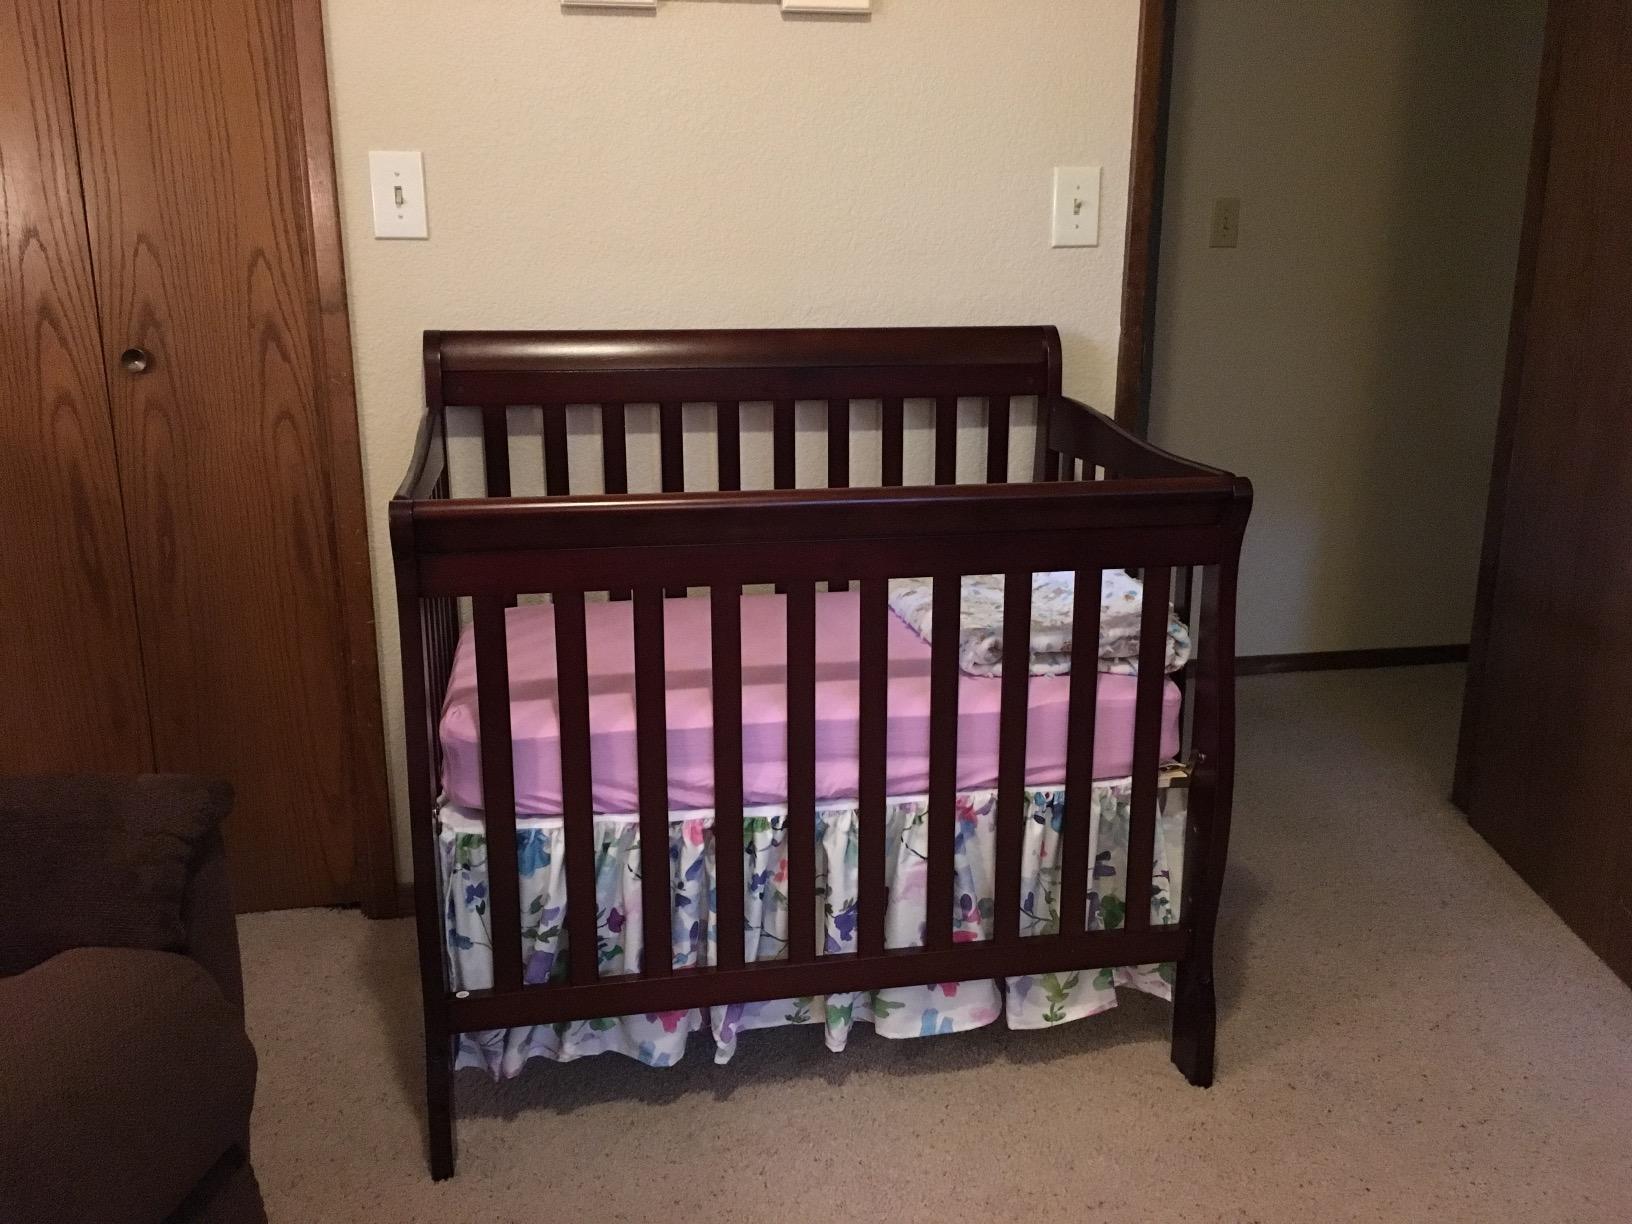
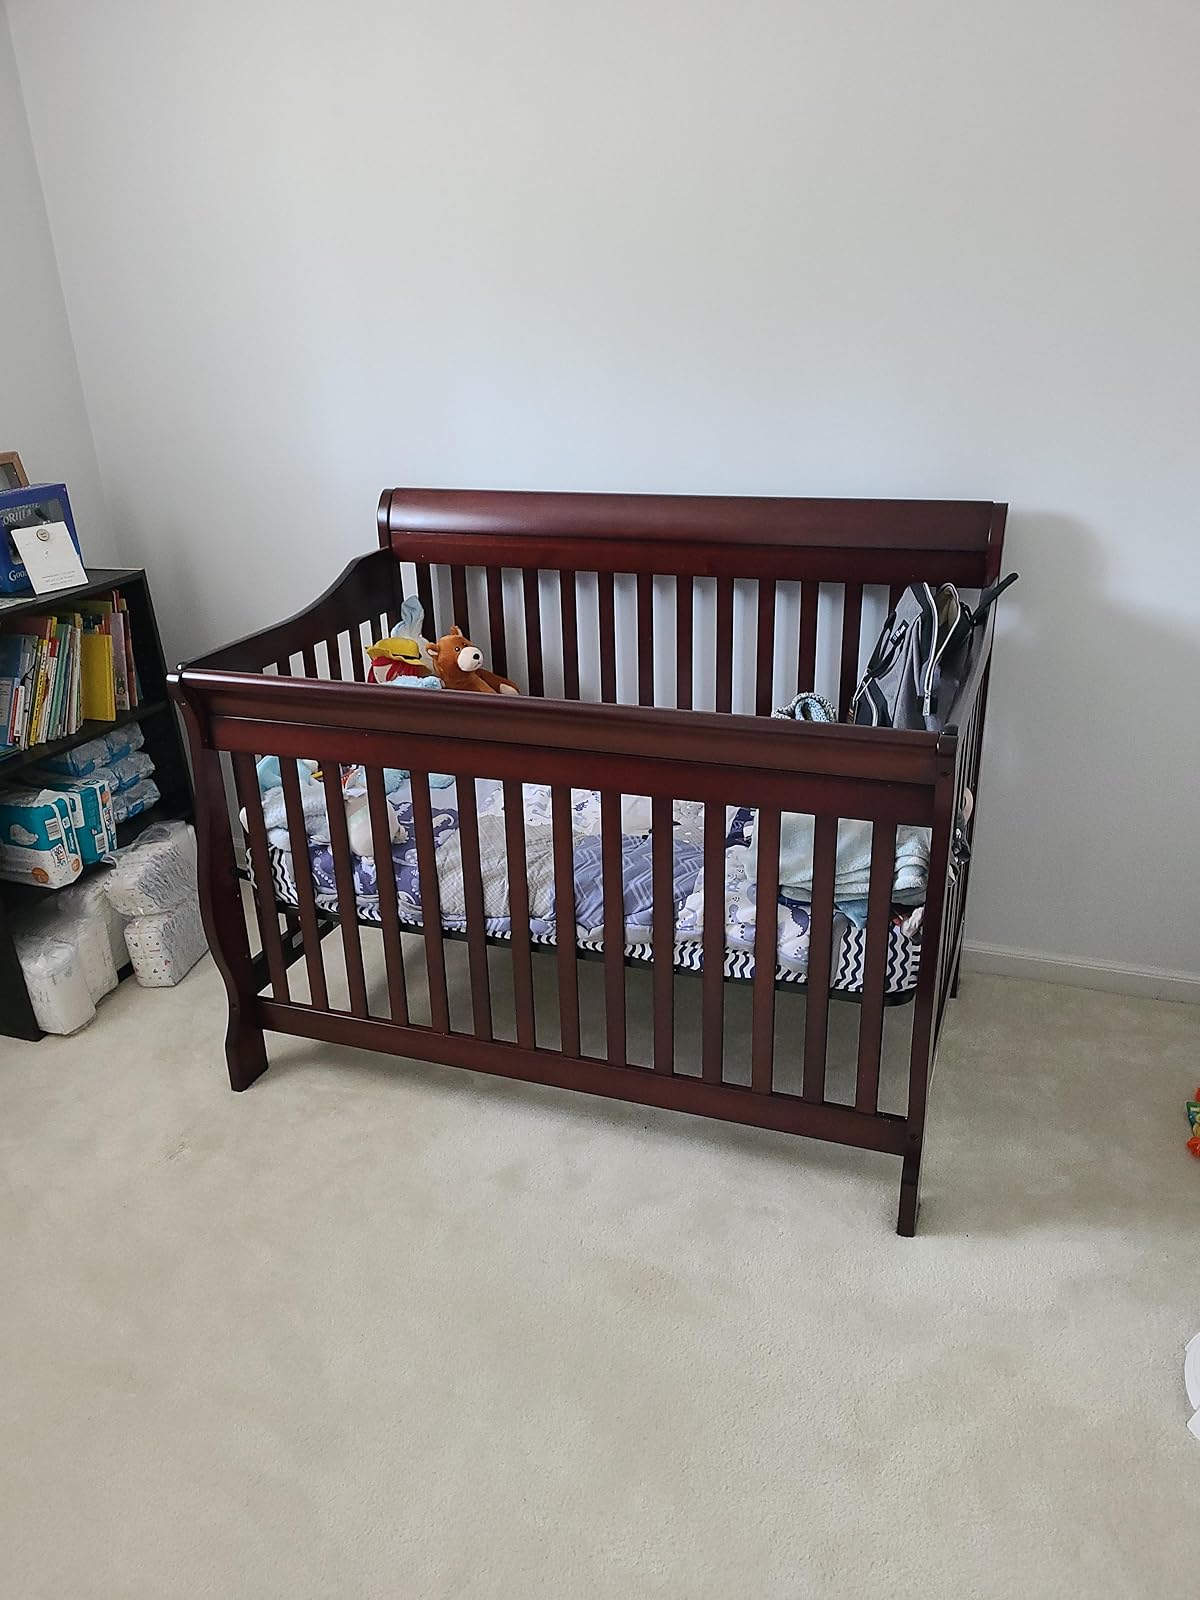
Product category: products_crib
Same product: yes